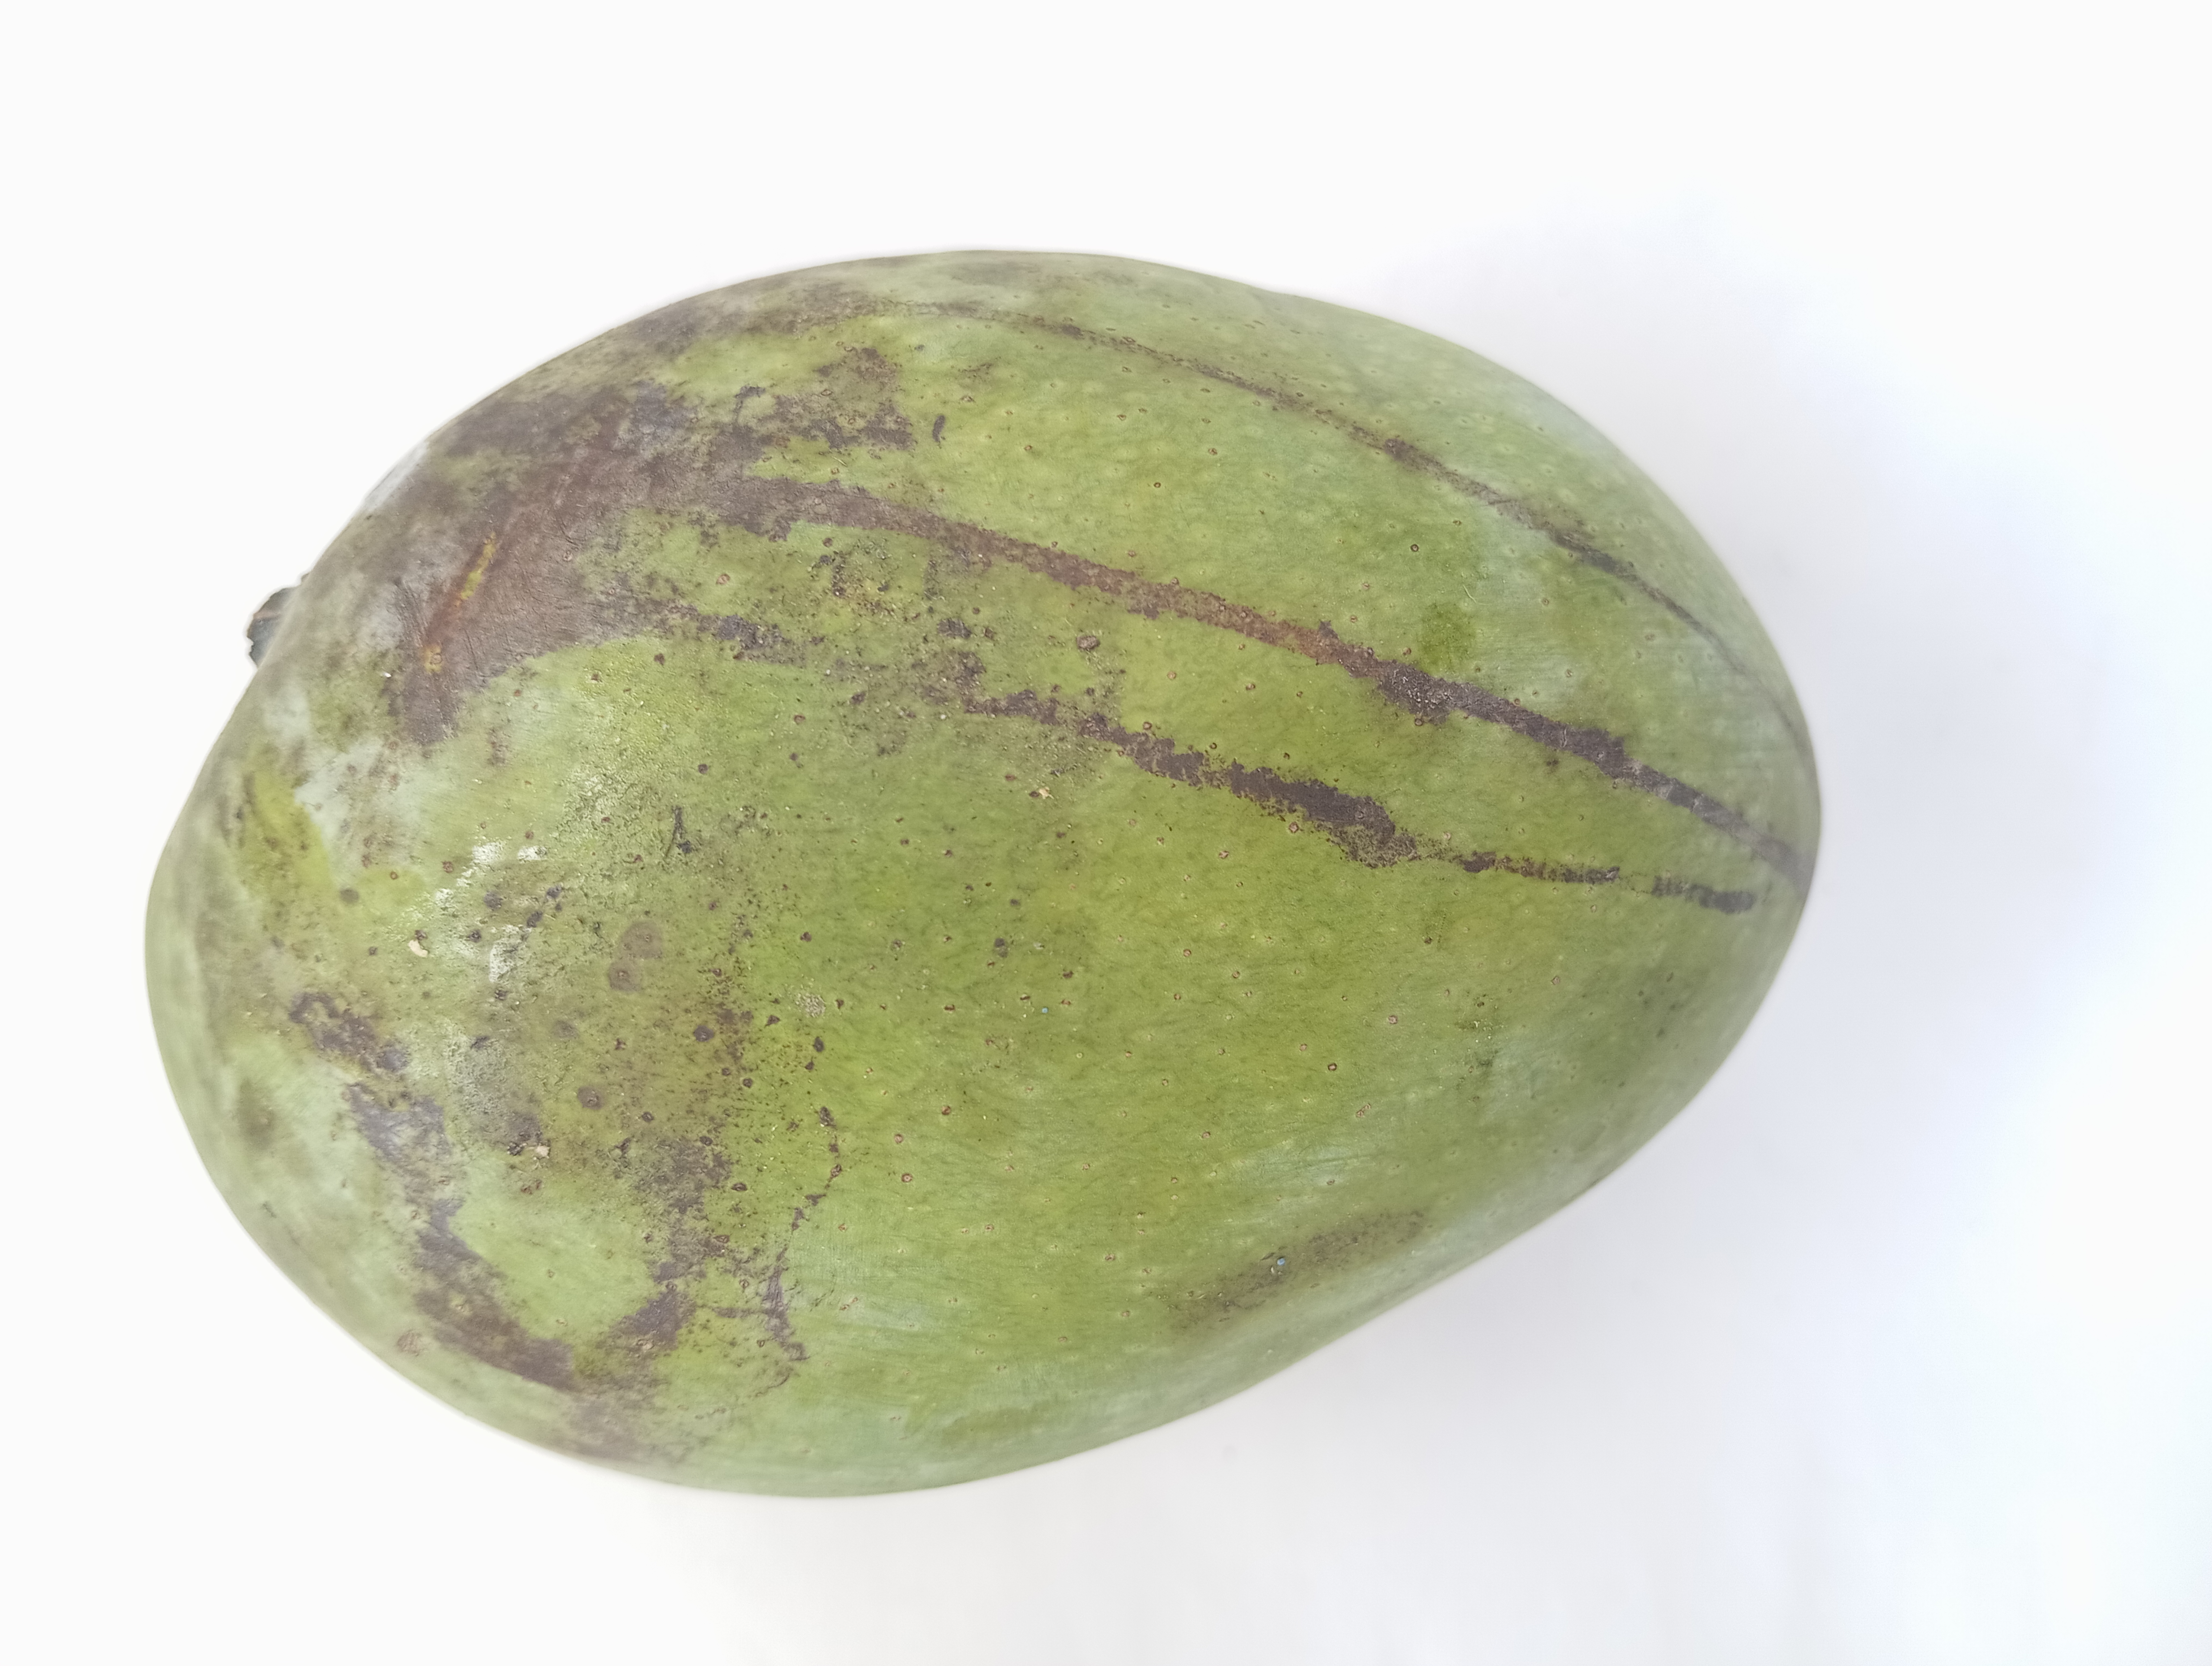
Mango variety: Fazli